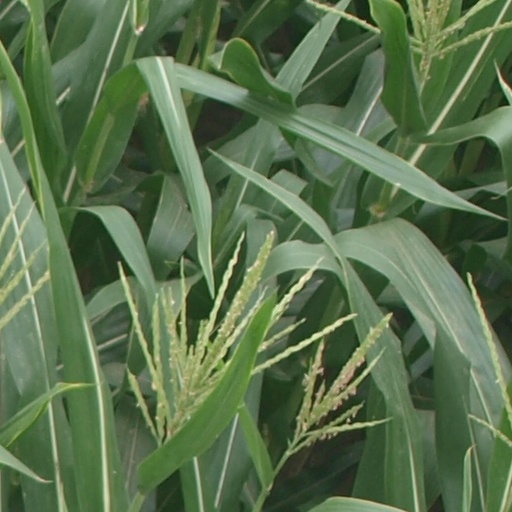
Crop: maize; corn